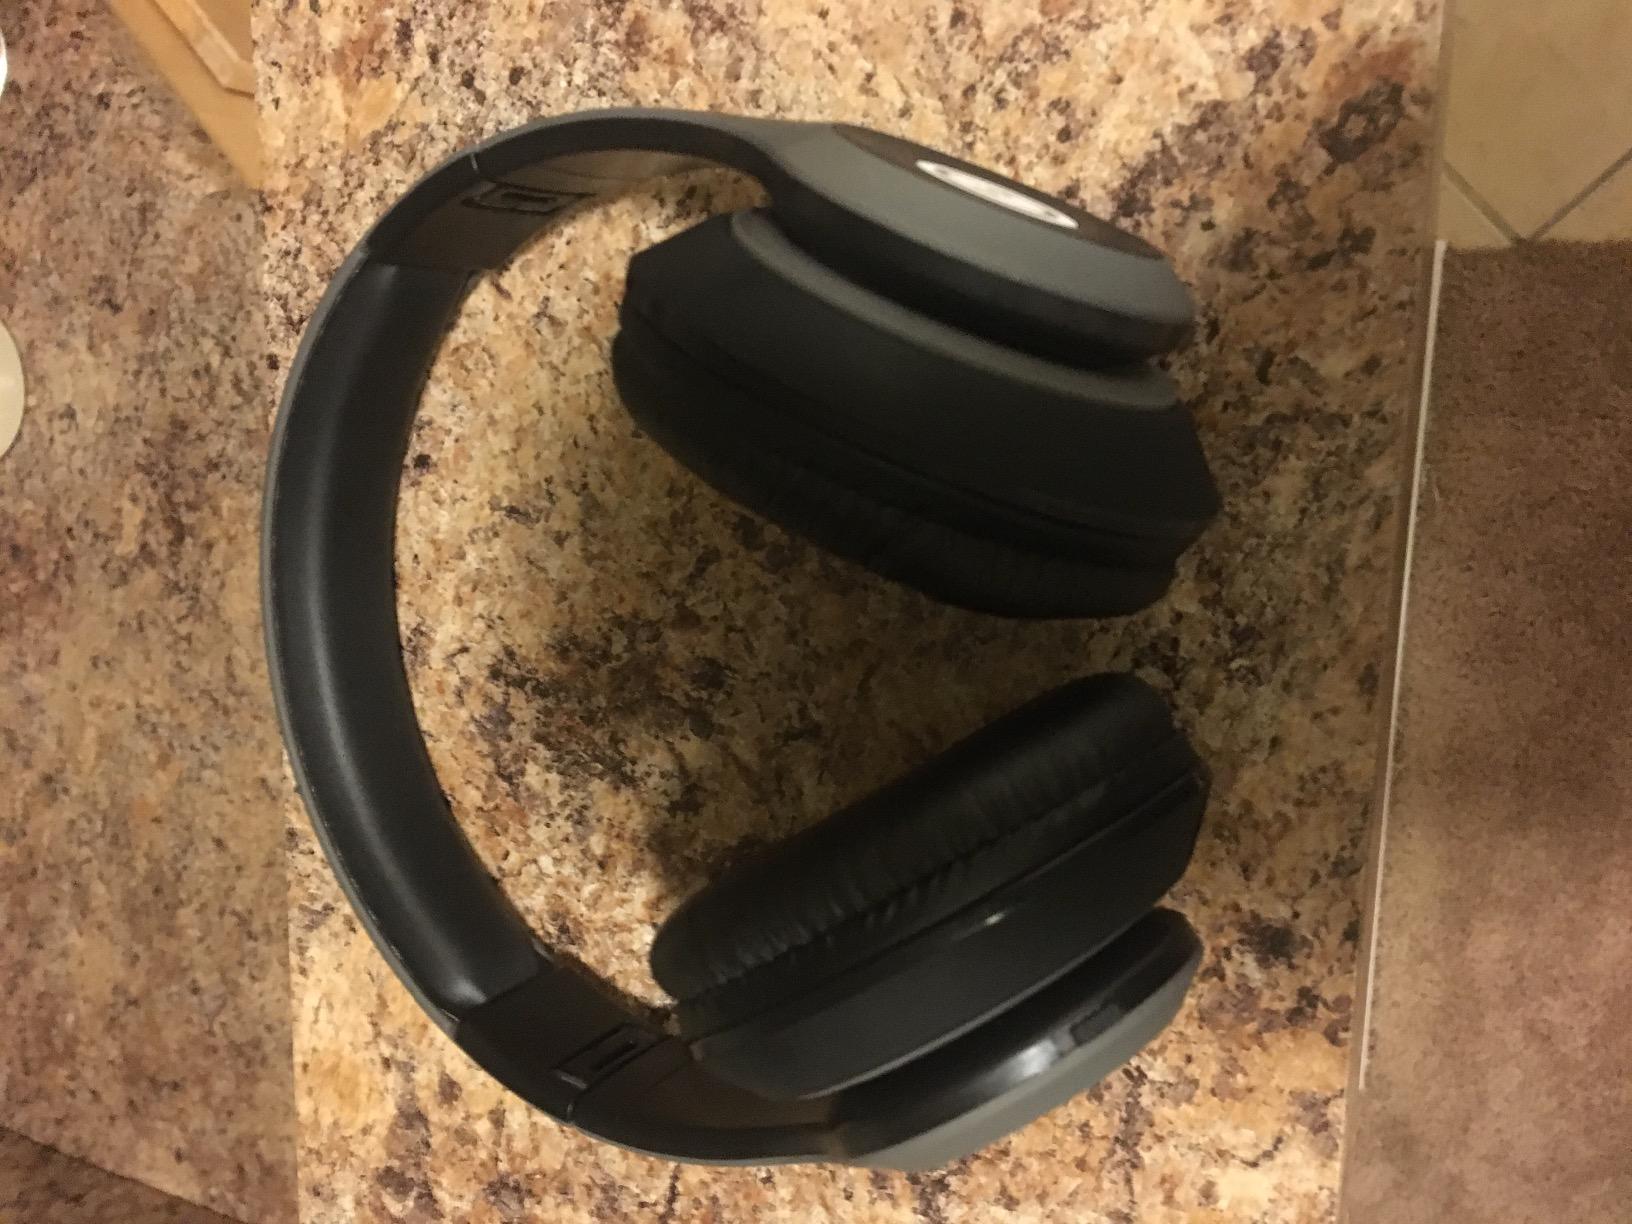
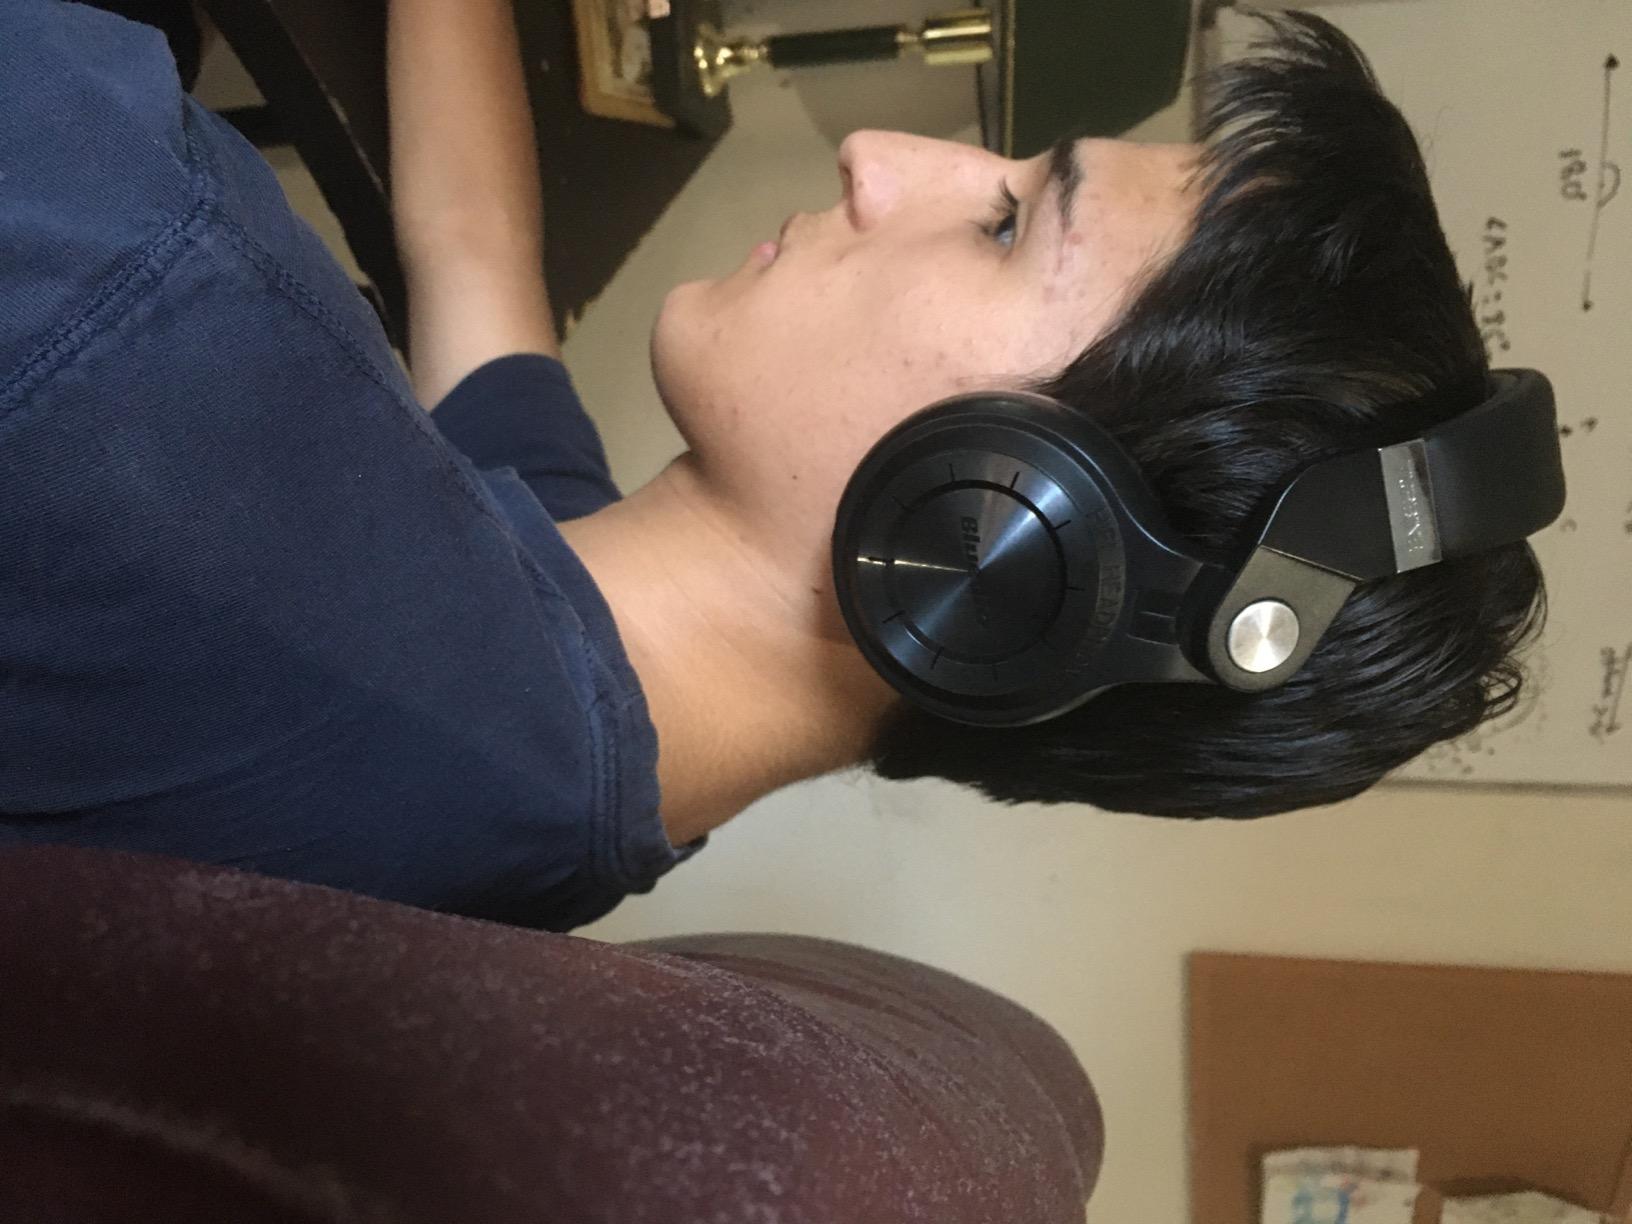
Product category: headphones
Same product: no